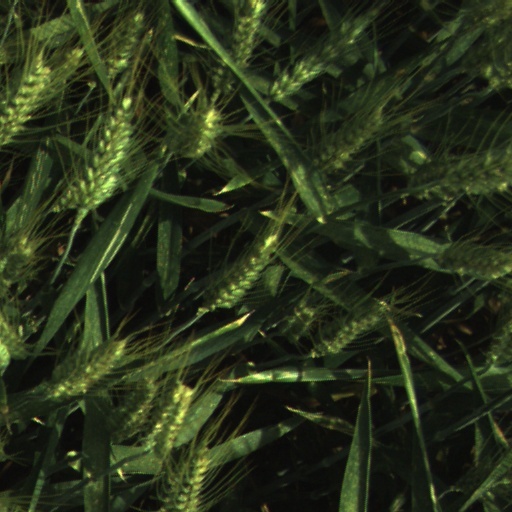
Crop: wheat